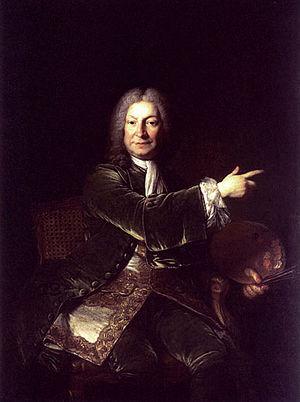
Caen est une commune française du Nord-Ouest de la France en Normandie. Préfecture du département du Calvados, elle était jusqu'au 1ᵉʳ janvier 2016 le chef-lieu de l'ancienne région Basse-Normandie. Depuis 2016, elle est le siège du conseil régional de Normandie et donc la capitale politique de la région tandis que Rouen avec le siège de la préfecture est la capitale administrative. La Normandie présente donc, à l'instar de la Bourgogne - Franche-Comté, la particularité de posséder une gouvernance « bicéphale ».
Robert Le Vrac de Tournières, né le 17 juin 1667 à Ifs et mort le 18 mai 1752 à Caen, est un peintre français.